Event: Nepal Earthquake
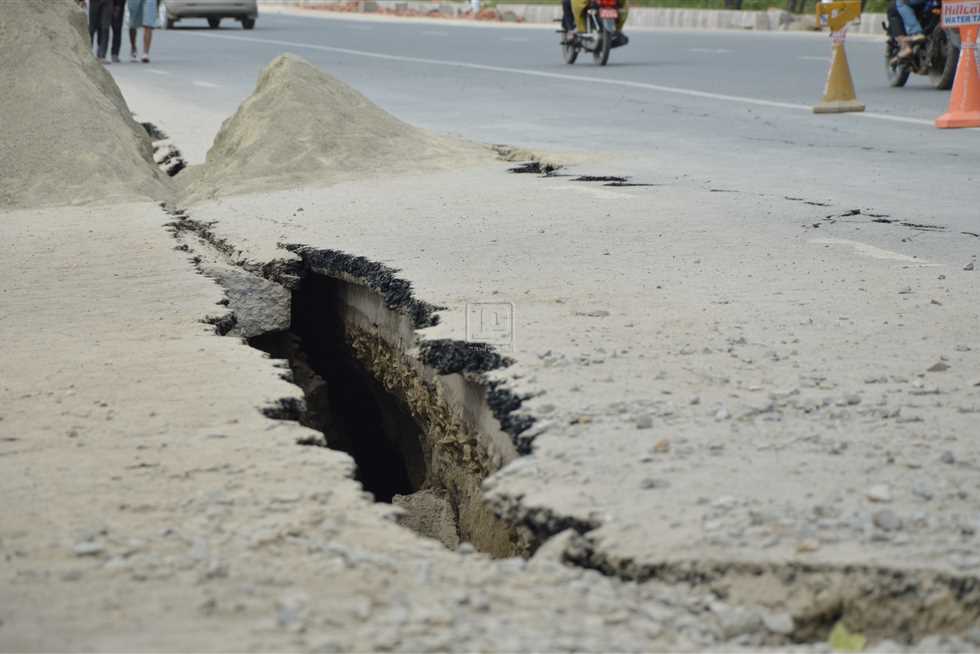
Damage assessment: damage